Maskarada (carnival of Soule)

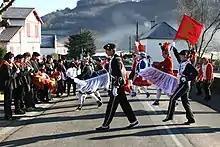
2009 maskarada in Barkoxe

The maskarada is an itinerant set of traditional dances, theatre acts and parades that takes place annually in different towns and villages across the Basque region of Soule, France ("Zuberoa" in Basque), during the time of carnival. It is generally referred to in the plural ("maskaradak") as it is repeated across the region on the streets of villages (one day per village) over the span of a month or two in late winter through spring. The plays are performed by the villages' (usually younger) inhabitants, and the arrangements for each maskarada are the responsibility of each participating village. Sometimes, when two villages are very small, they will share arrangements together.